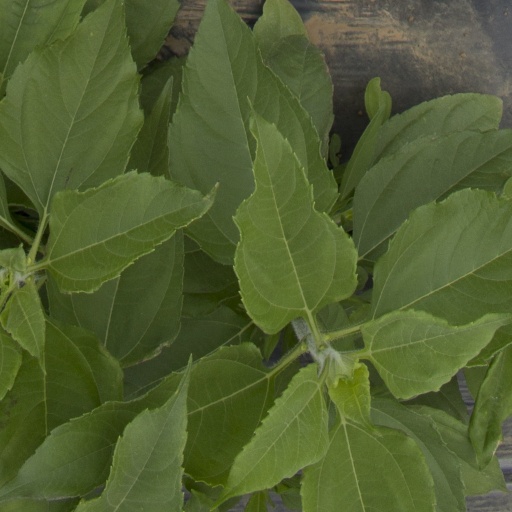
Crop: Jerusalem artichoke